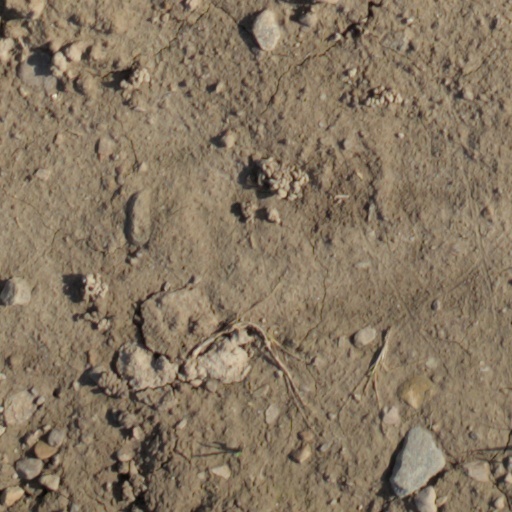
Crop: wheat